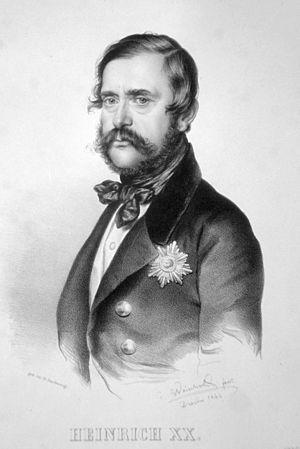
Henri XX est souverain de la principauté de Reuss branche aînée de 1836 à sa mort.